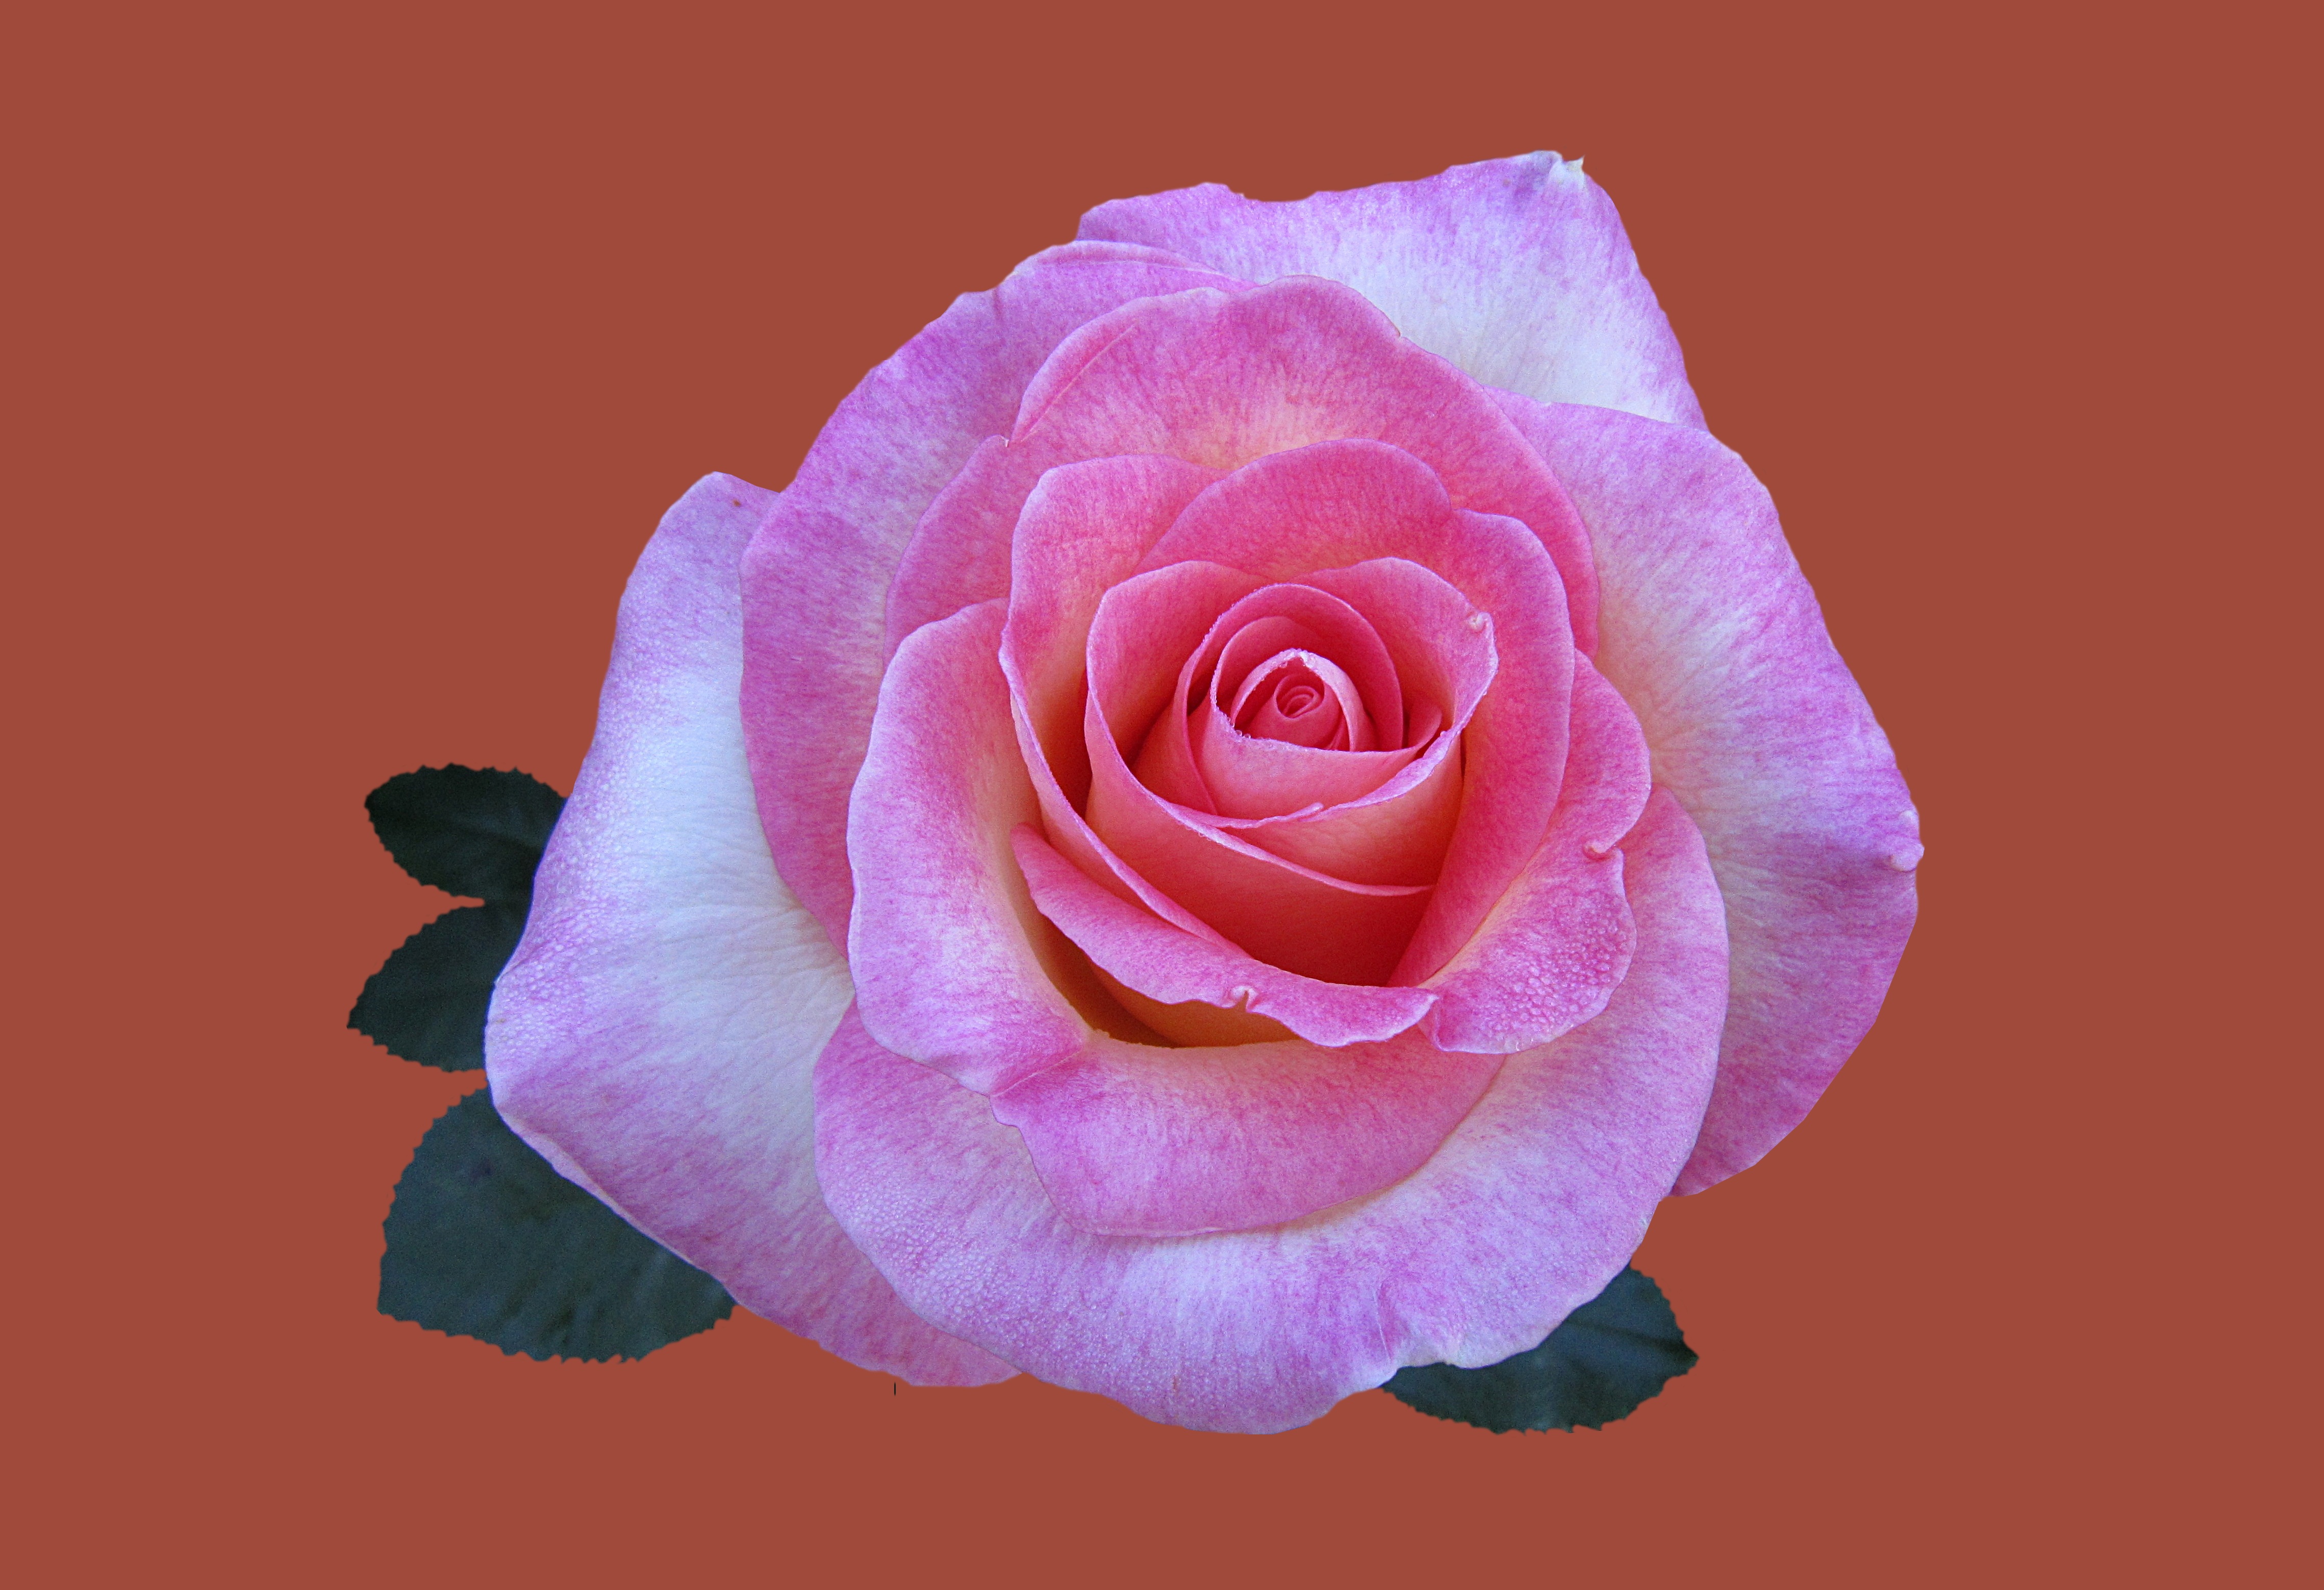
plant, flower, petal, raindrop, rose, pink, close, drop of water, floribunda, rose bloom, morgentau, rosengarten bad kissingen, rose city bad kissingen, bad kissingen, flowering plant, garden roses, rose family, land plant, rosa centifolia, rose order